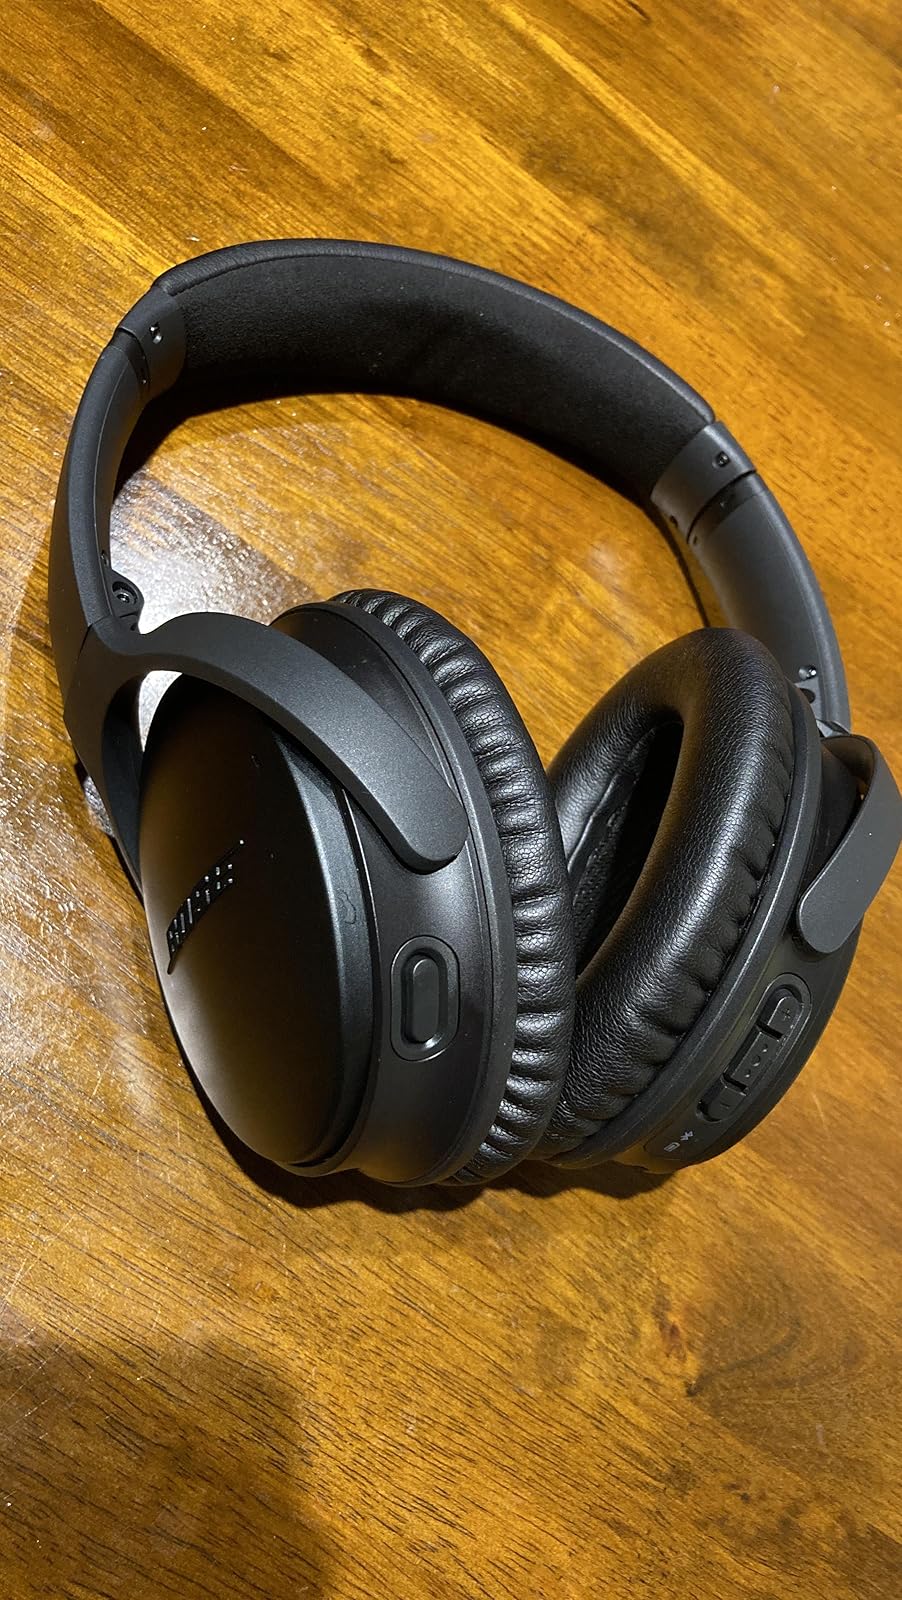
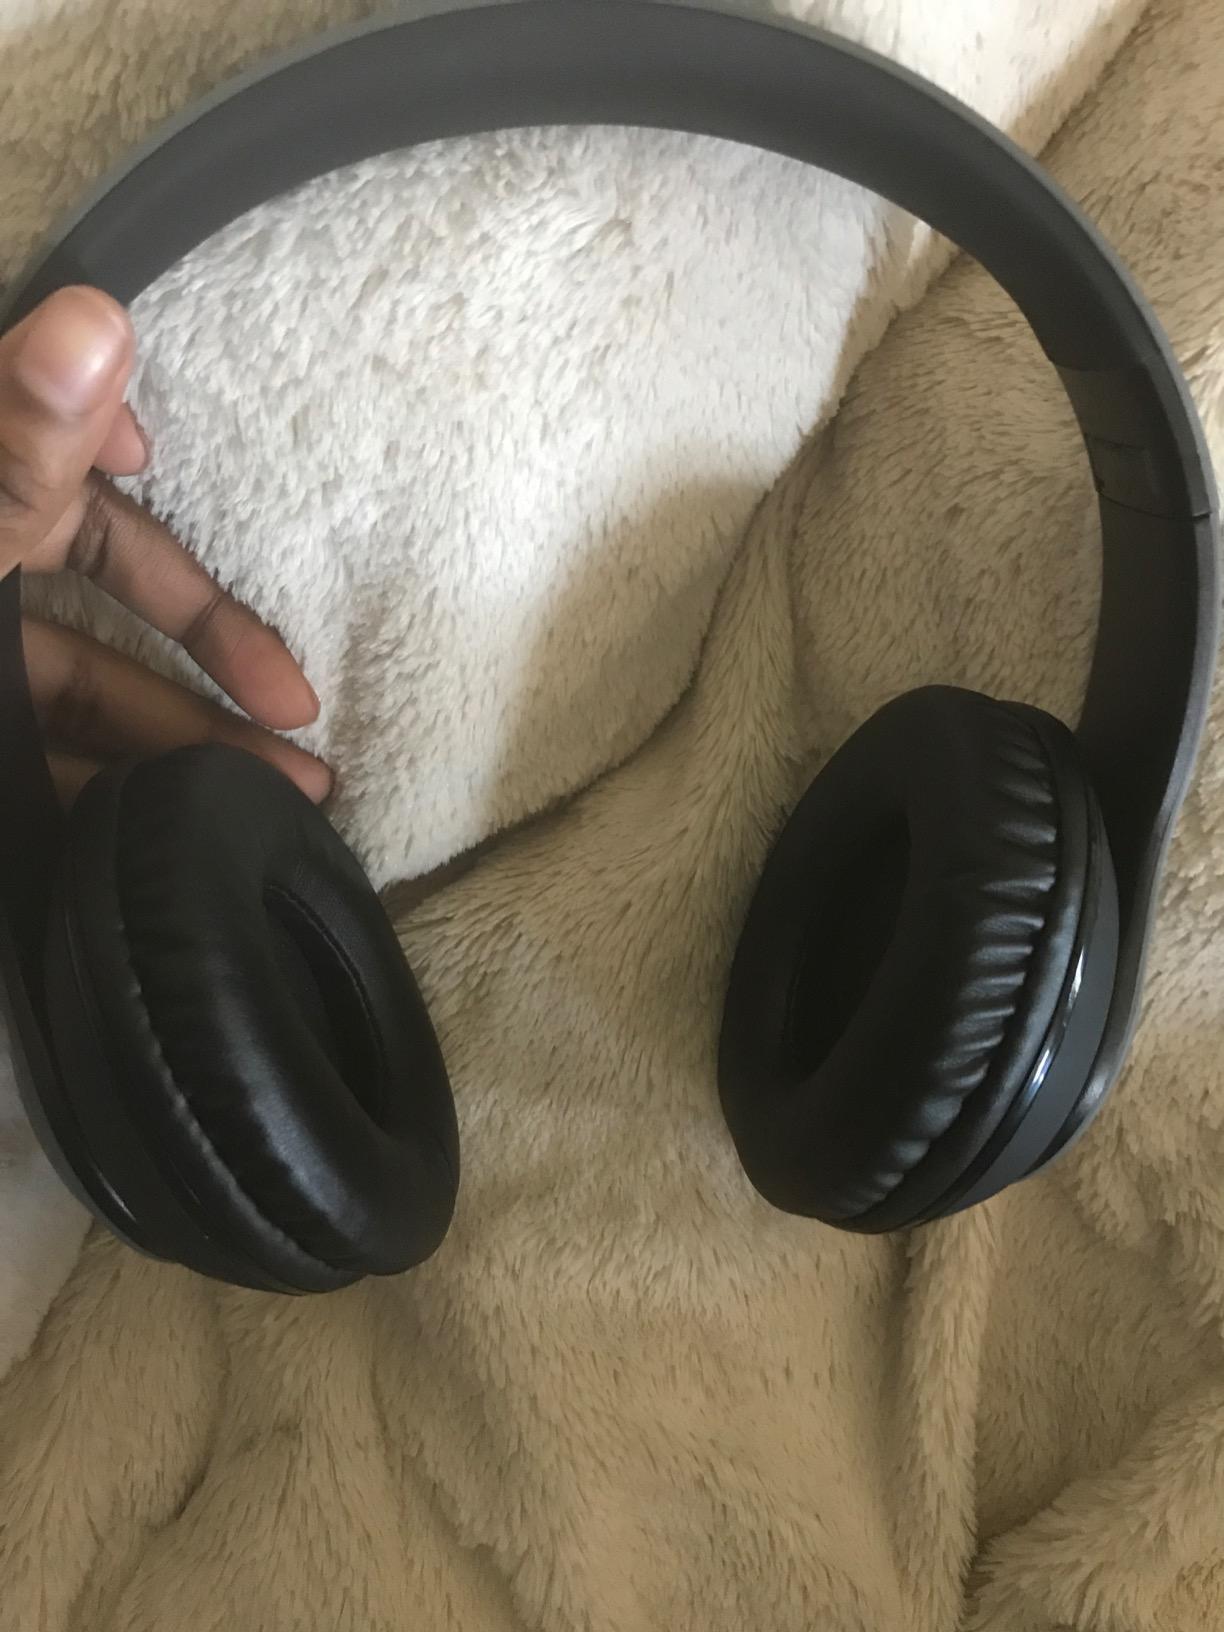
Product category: headphones
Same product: no